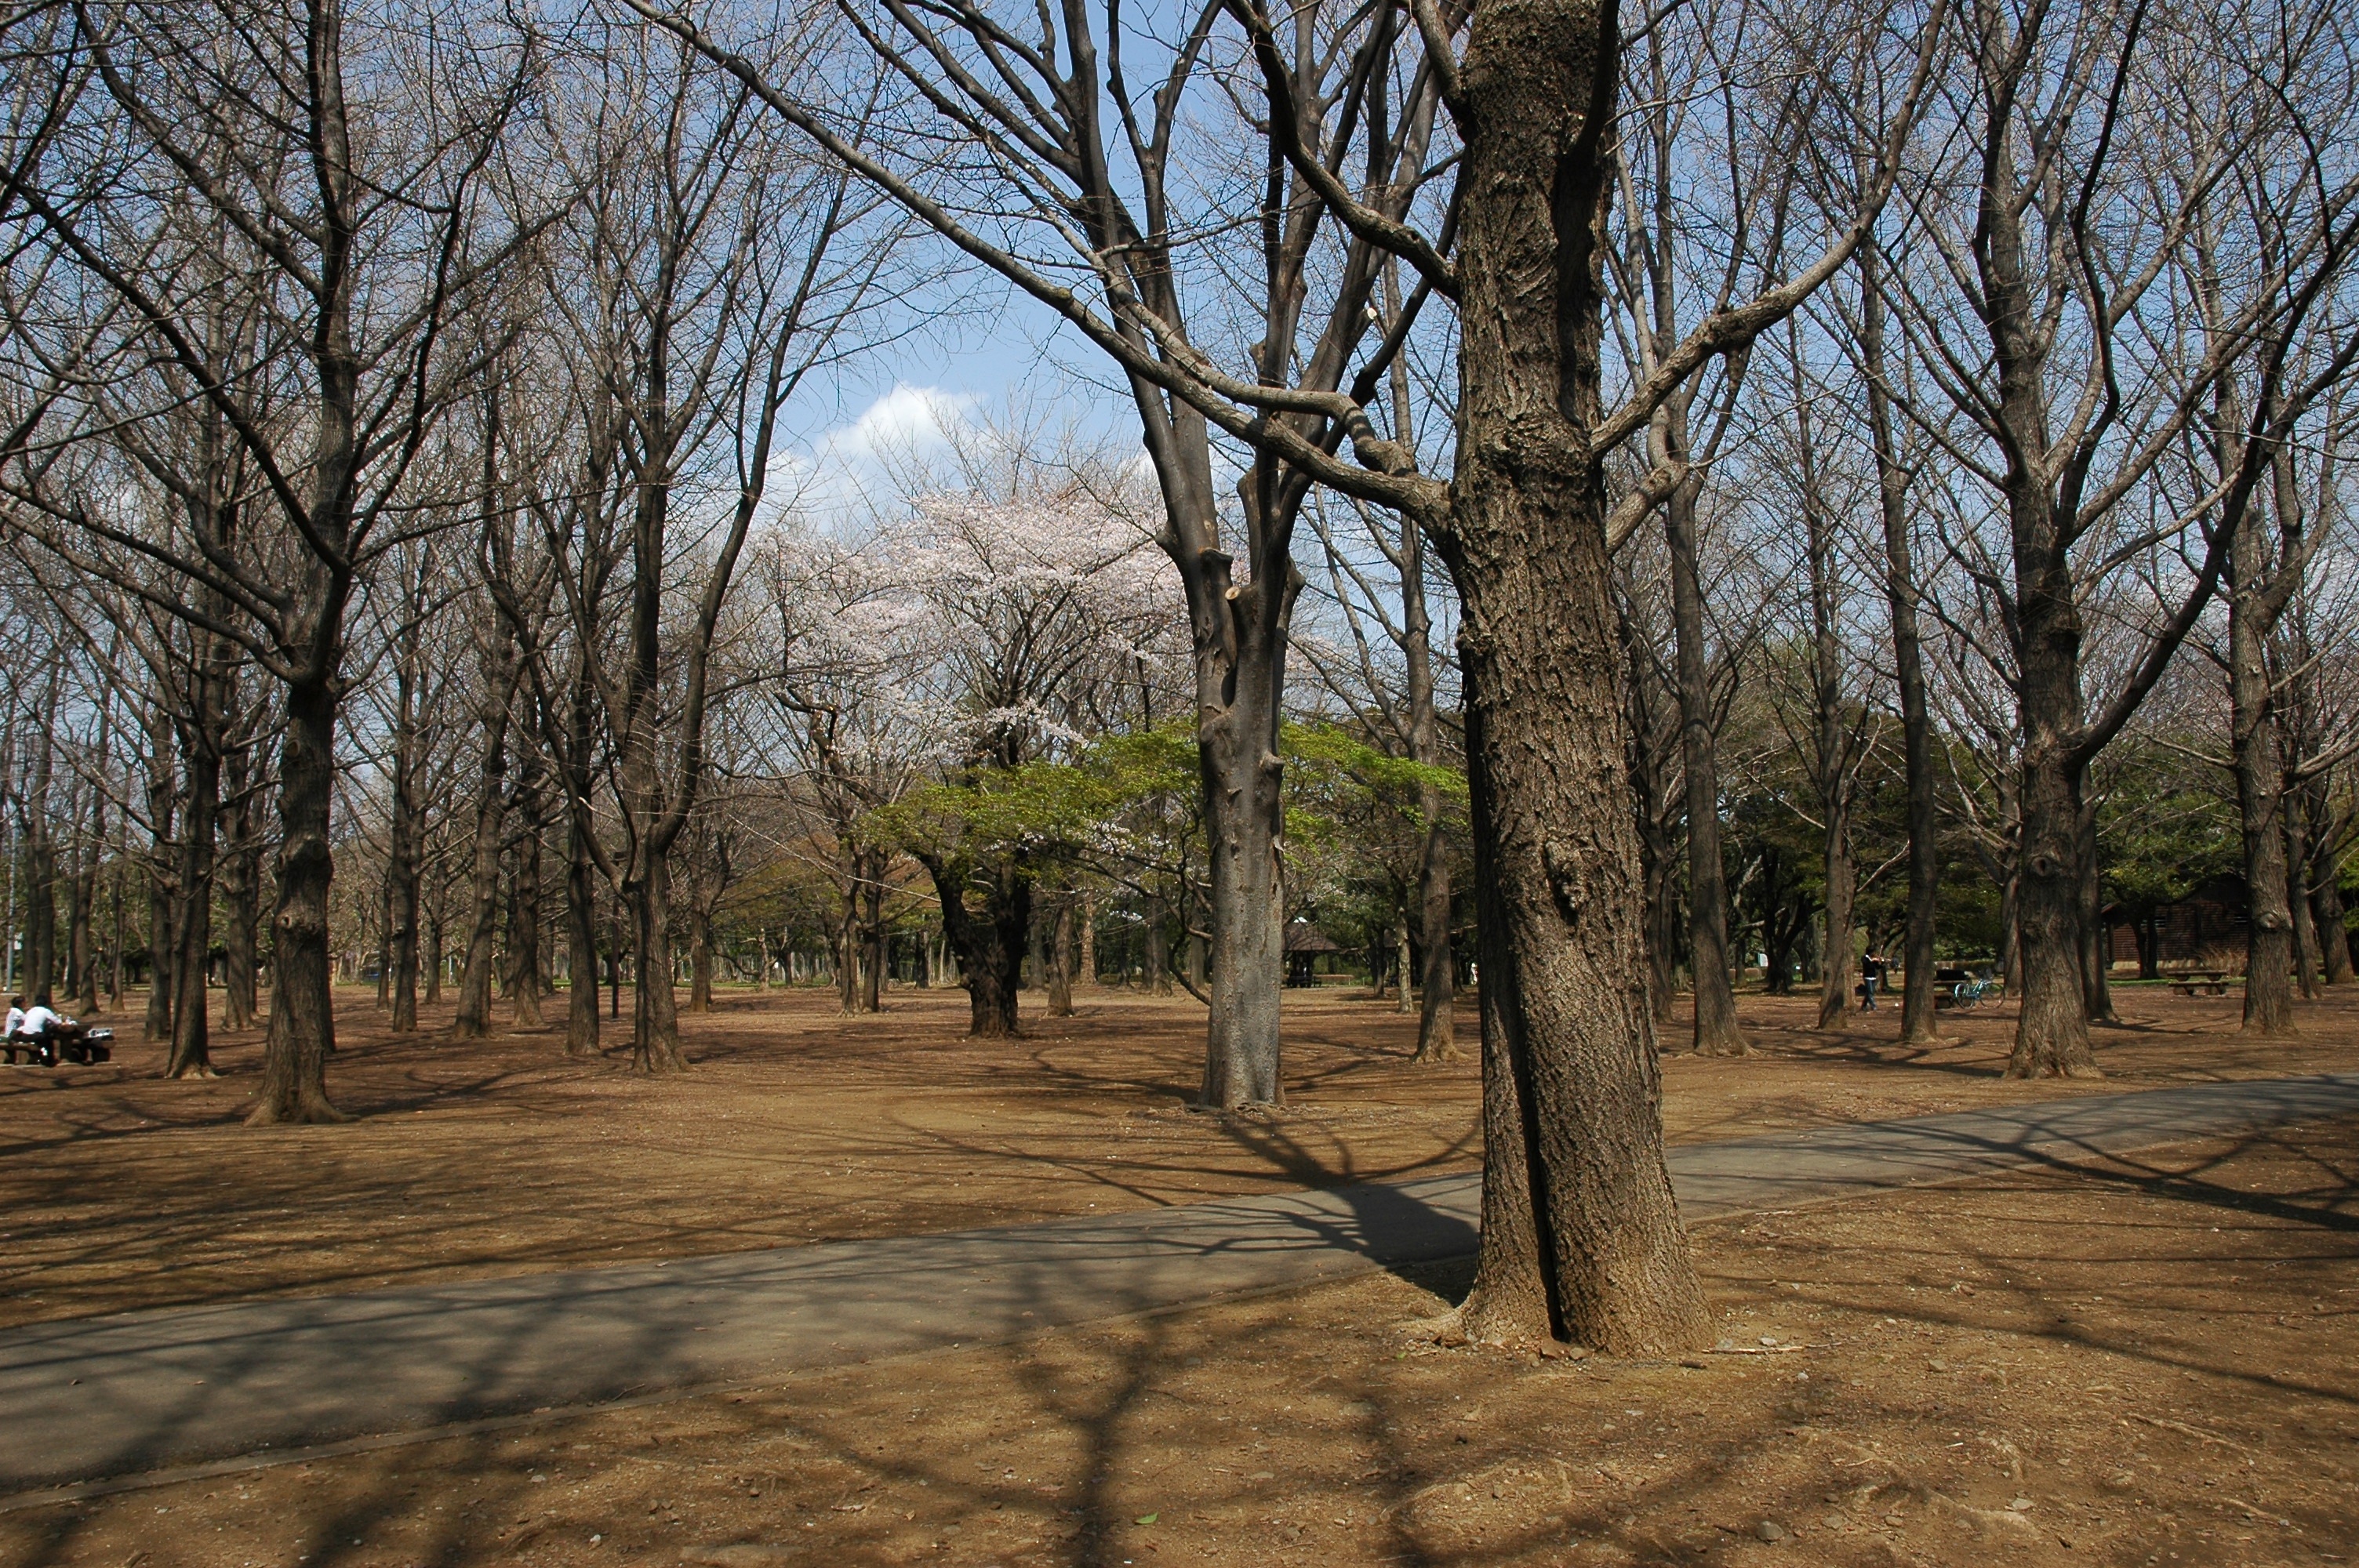
landscape, tree, nature, forest, wilderness, plant, wood, recreation, autumn, park, shibuya, woodland, habitat, rural area, tokyo metropolitan area, natural environment, woody plant, yoyogi park, yoyogikamizono cho, jinnan chome